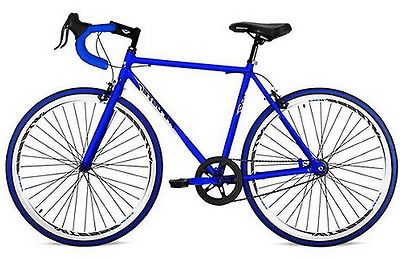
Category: bicycle